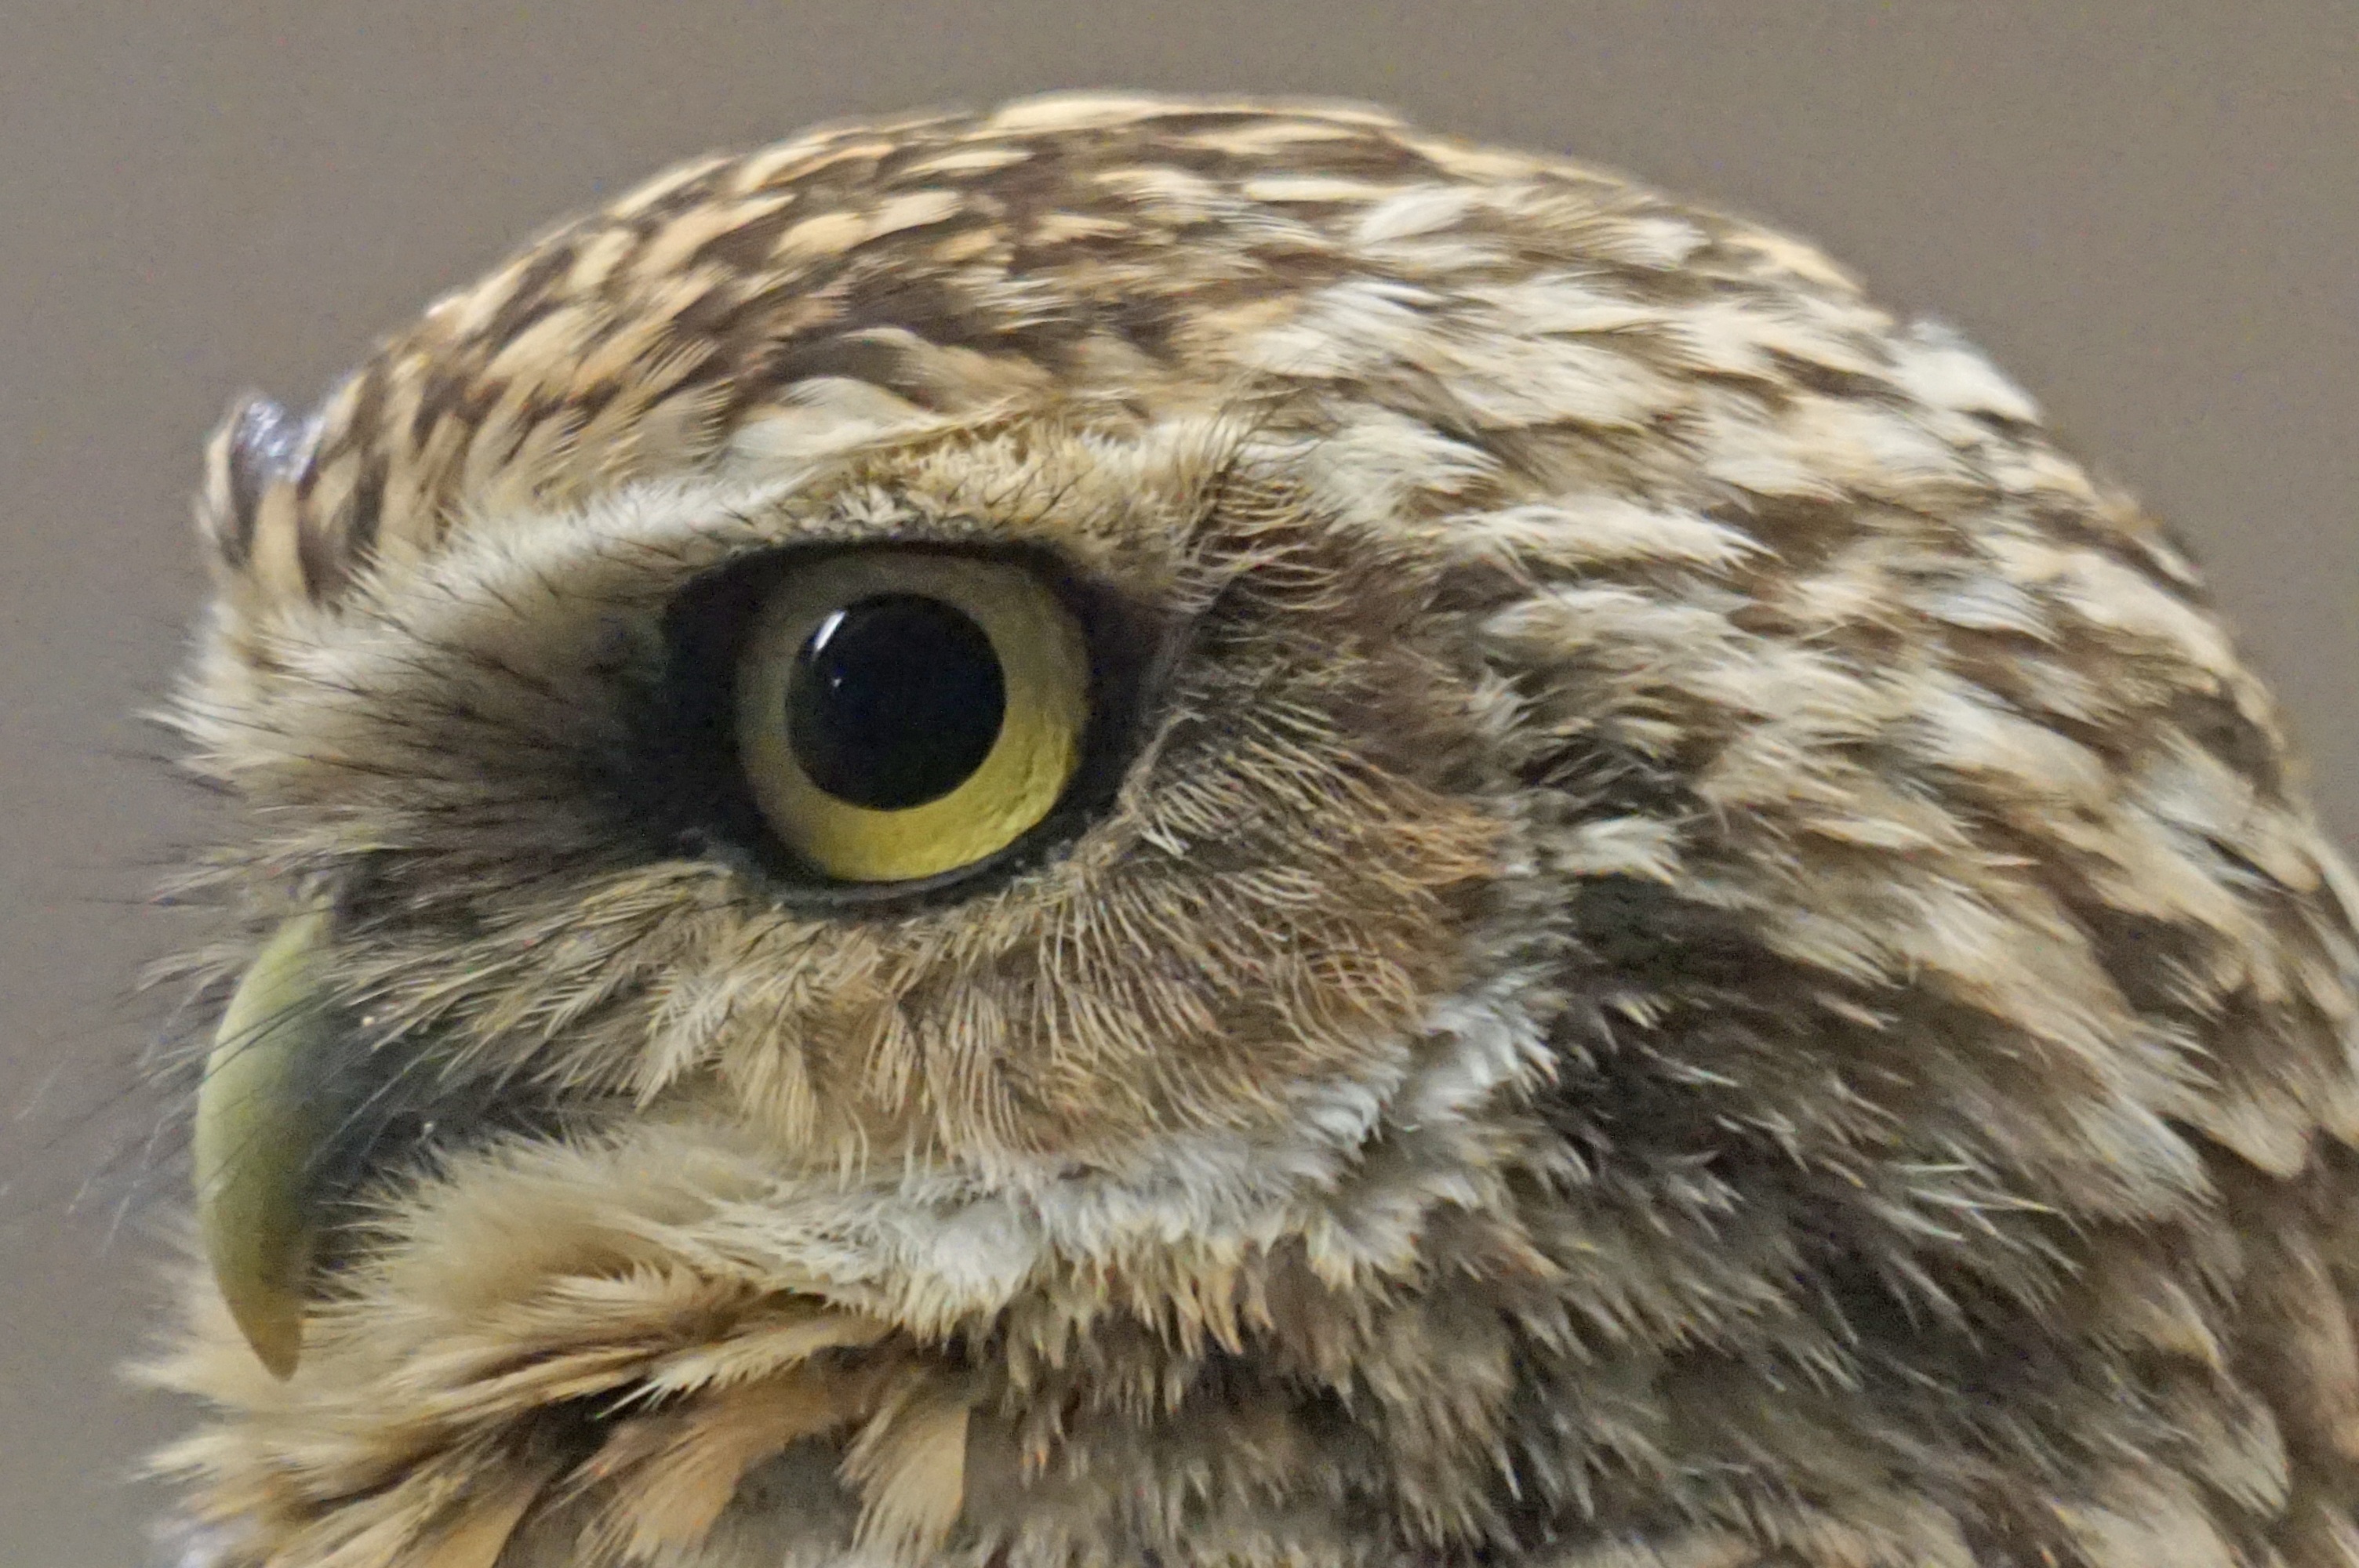
bird, wing, wildlife, beak, owl, fauna, bird of prey, close up, vertebrate, burrowing, bottom dwellers, accipitriformes